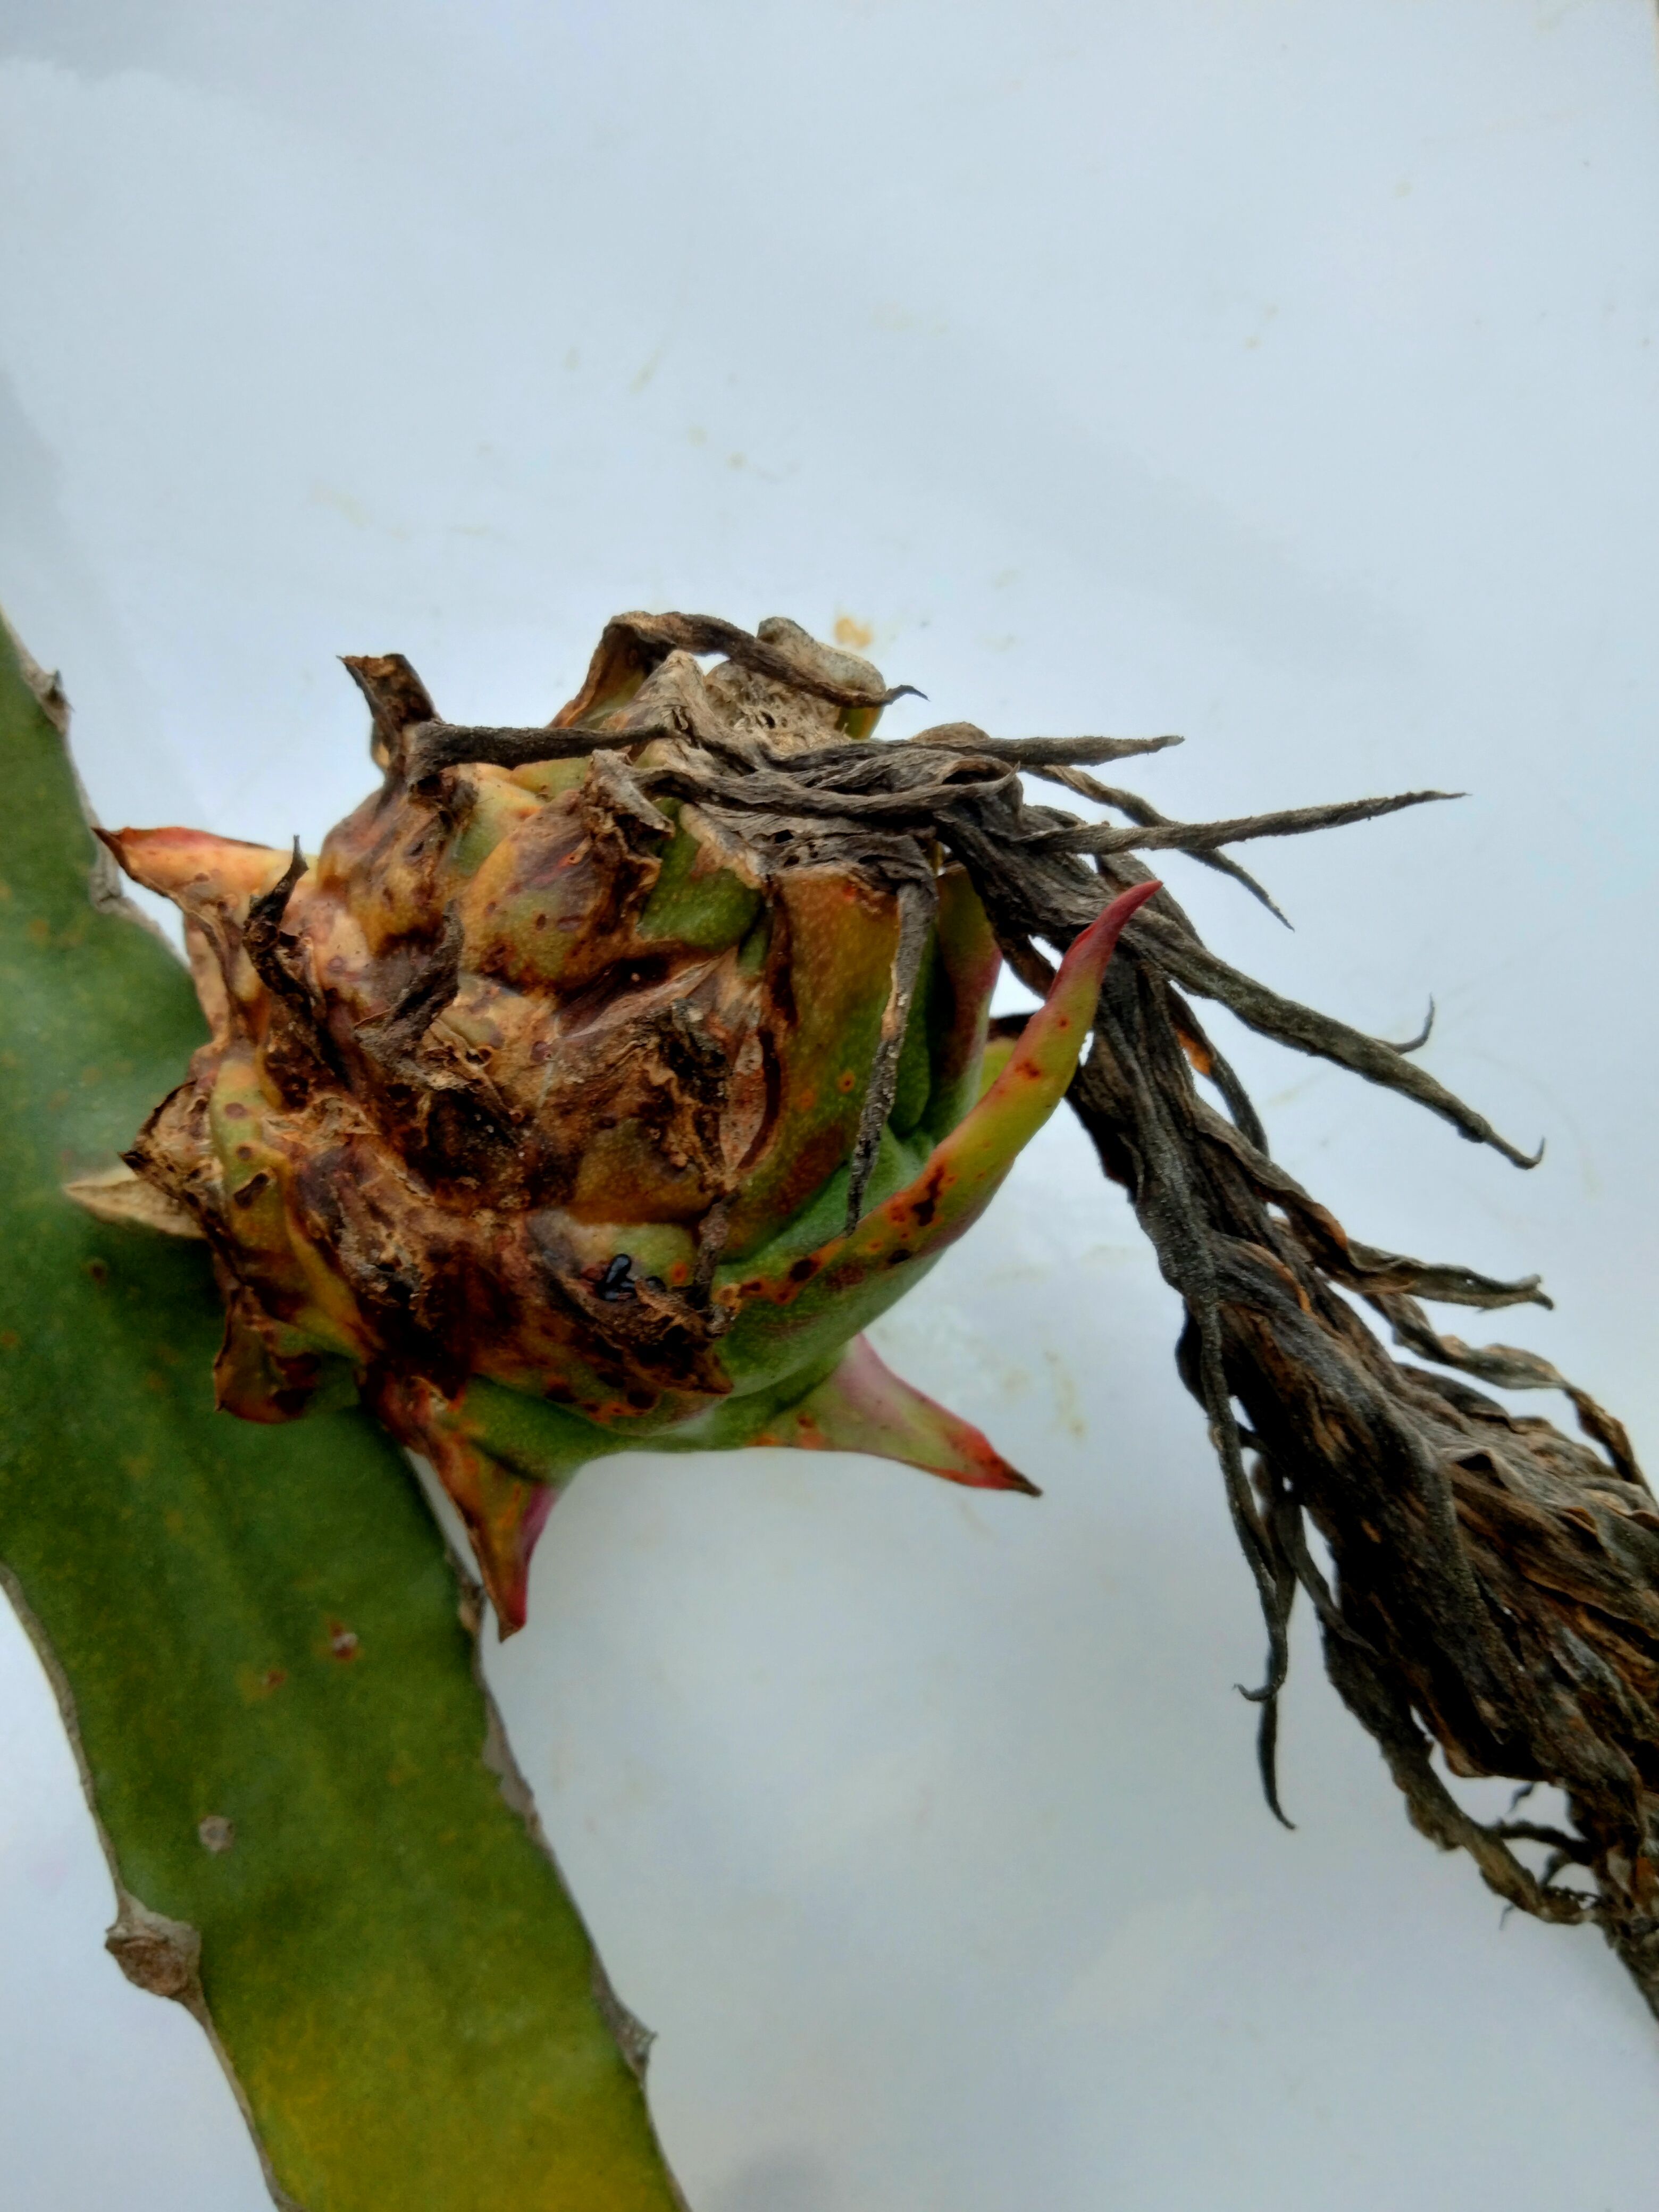
Label: Bad fruit